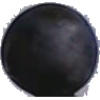
Label: Grape Blue 1